Sabah Air

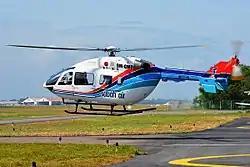
Sabah Air Eurocopter EC-145, Kota Kinabalu, 2014. This helicopter was sold by Sabah Air to another operator.

The airline was incorporated in 1975 as a private limited company wholly owned by the state government of Sabah, under the purview of the state Ministry of Finance. The board of directors is made up of the state government and the private sector. The role of the board is to formulate a set of strategies and policies to achieve a common goal and vision. The Air Operator Certificate issued to SabahAir by the Malaysian Department of Civil Aviation permits it to carry out non-scheduled air services and flying services to any destinations in Malaysia.